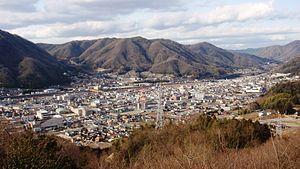
Takahashi est une ville située dans la préfecture d'Okayama, au Japon.